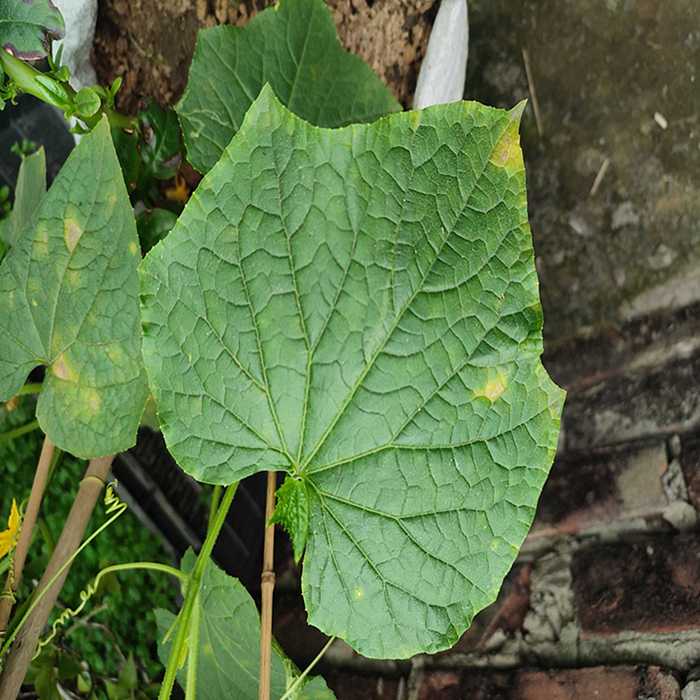
Plant: Cucumber
Label: Downy mildew